Julio J. Casal

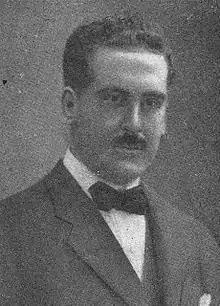

Julio J. Casal (18 June 1889 Montevideo – 7 December 1954) was an Uruguayan poet and critic.